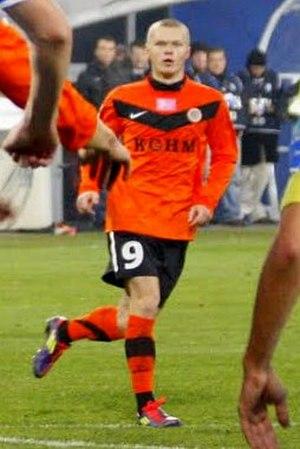
Darvydas Šernas, né le 22 juillet 1984 à Alytus, est un footballeur professionnel lituanien. Il occupe actuellement le poste d'attaquant ou de milieu de terrain offensif.